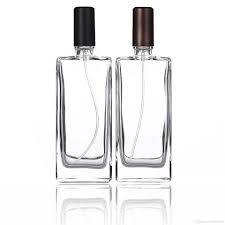
Waste category: glass